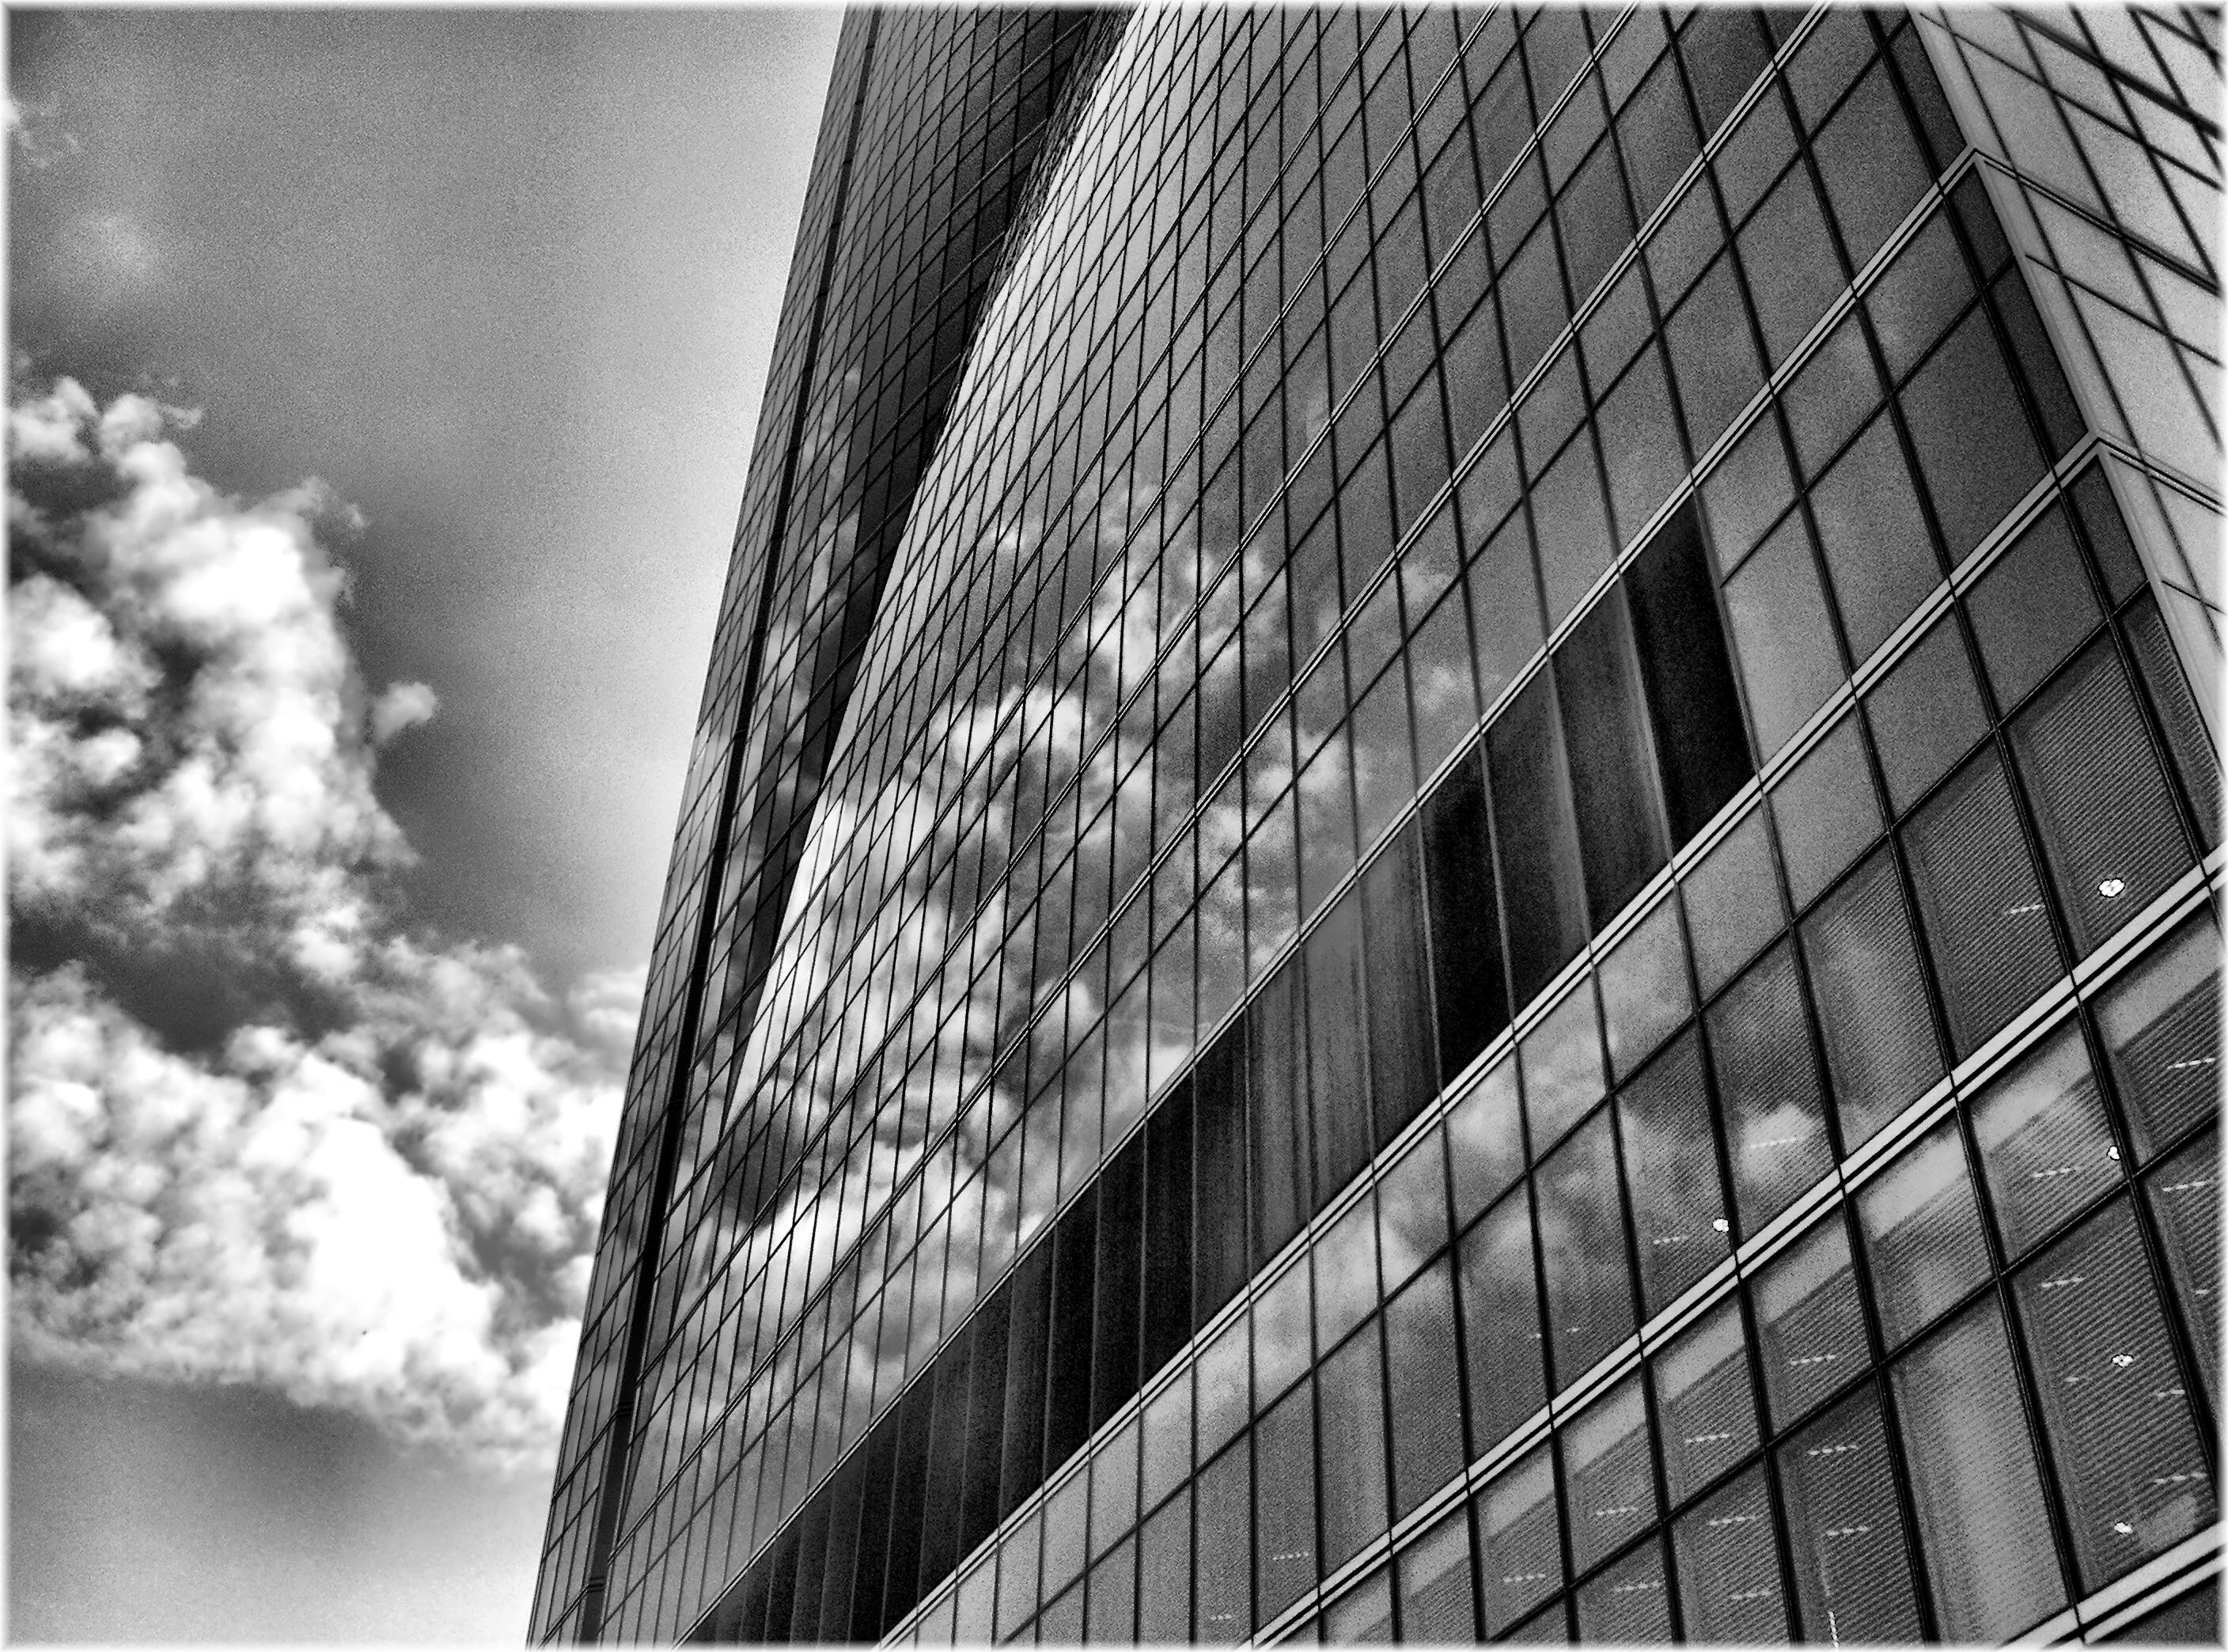
black and white, architecture, white, window, city, skyscraper, urban, europe, line, reflection, facade, professional, black, monochrome, bw, capital, spain, espagne, madrid, symmetry, reflections, reflejos, arquitectura, europa, nubes, ciudad, edificios, blancoynegro, mygearandme, vidrio, shape, cidade, bn, espana, monocromo, cristal, arquitecture, urbe, brancoenegro, reflexos, rascacielos, lacastellana, cuatrotorres, urbanas, urban area, monochrome photography